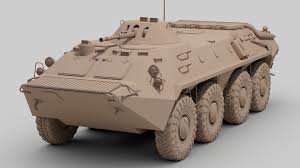
Label: BTR